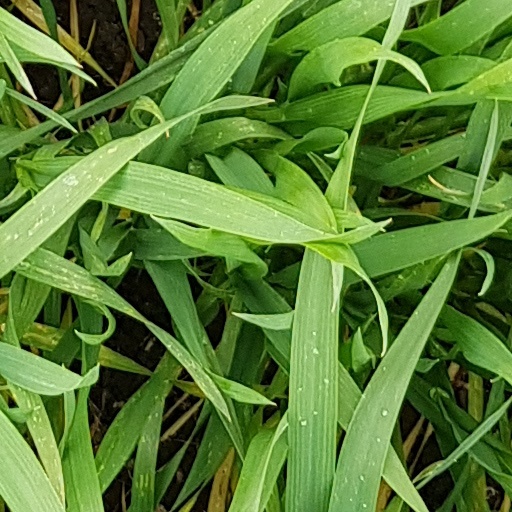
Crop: wheat